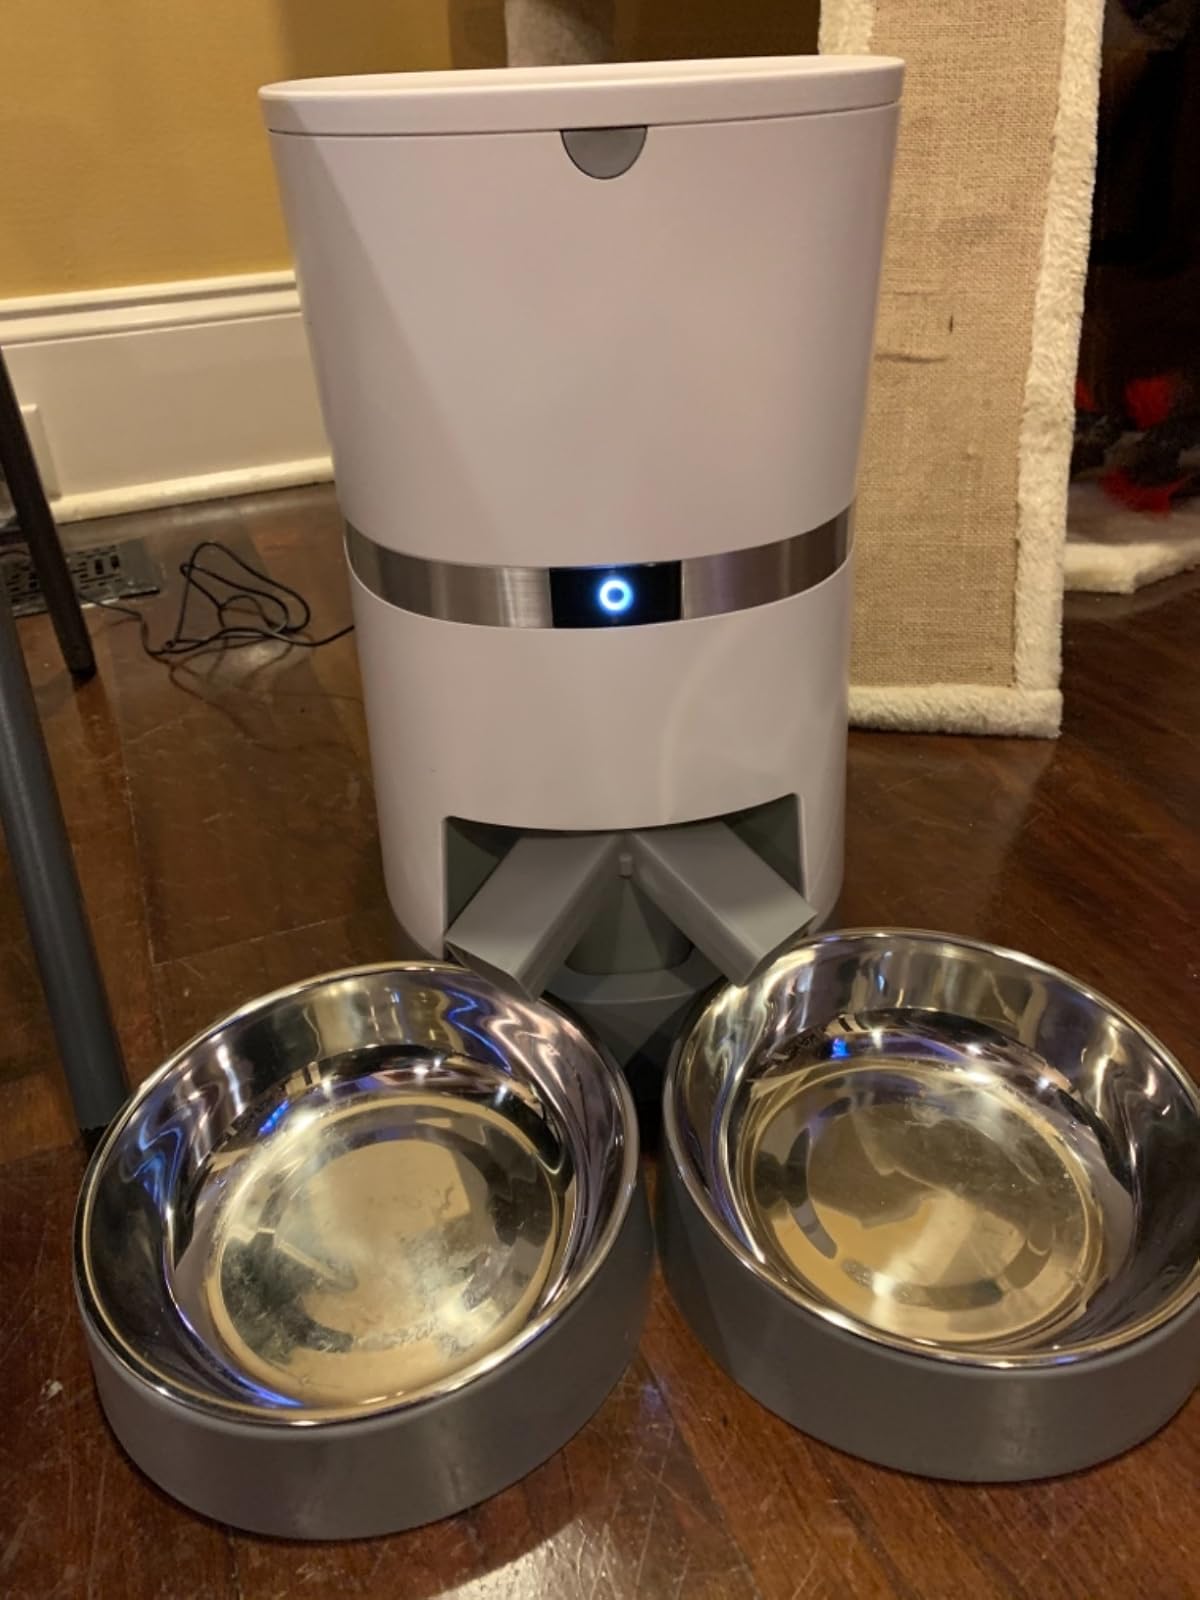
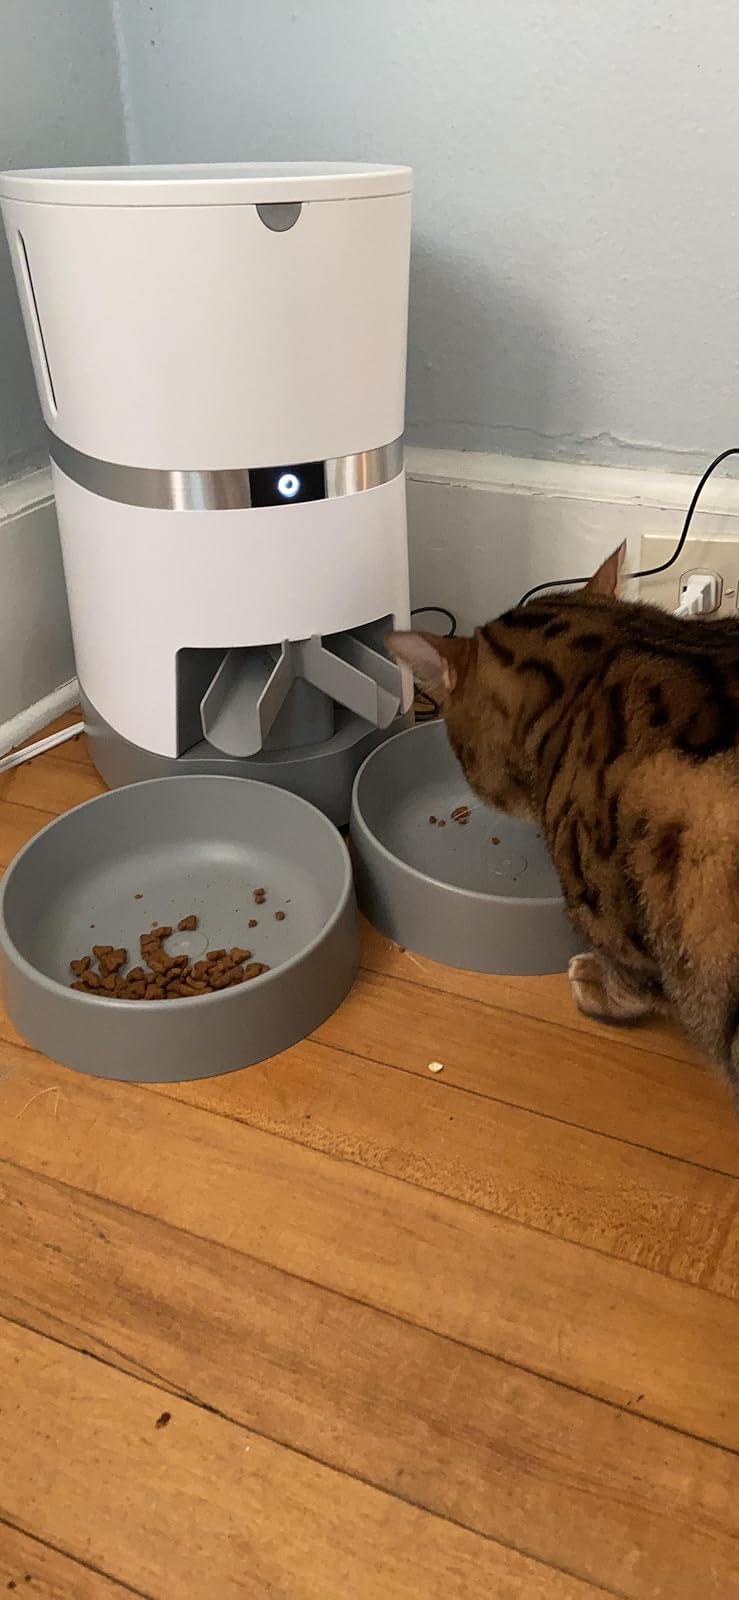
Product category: items_feeder
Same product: yes